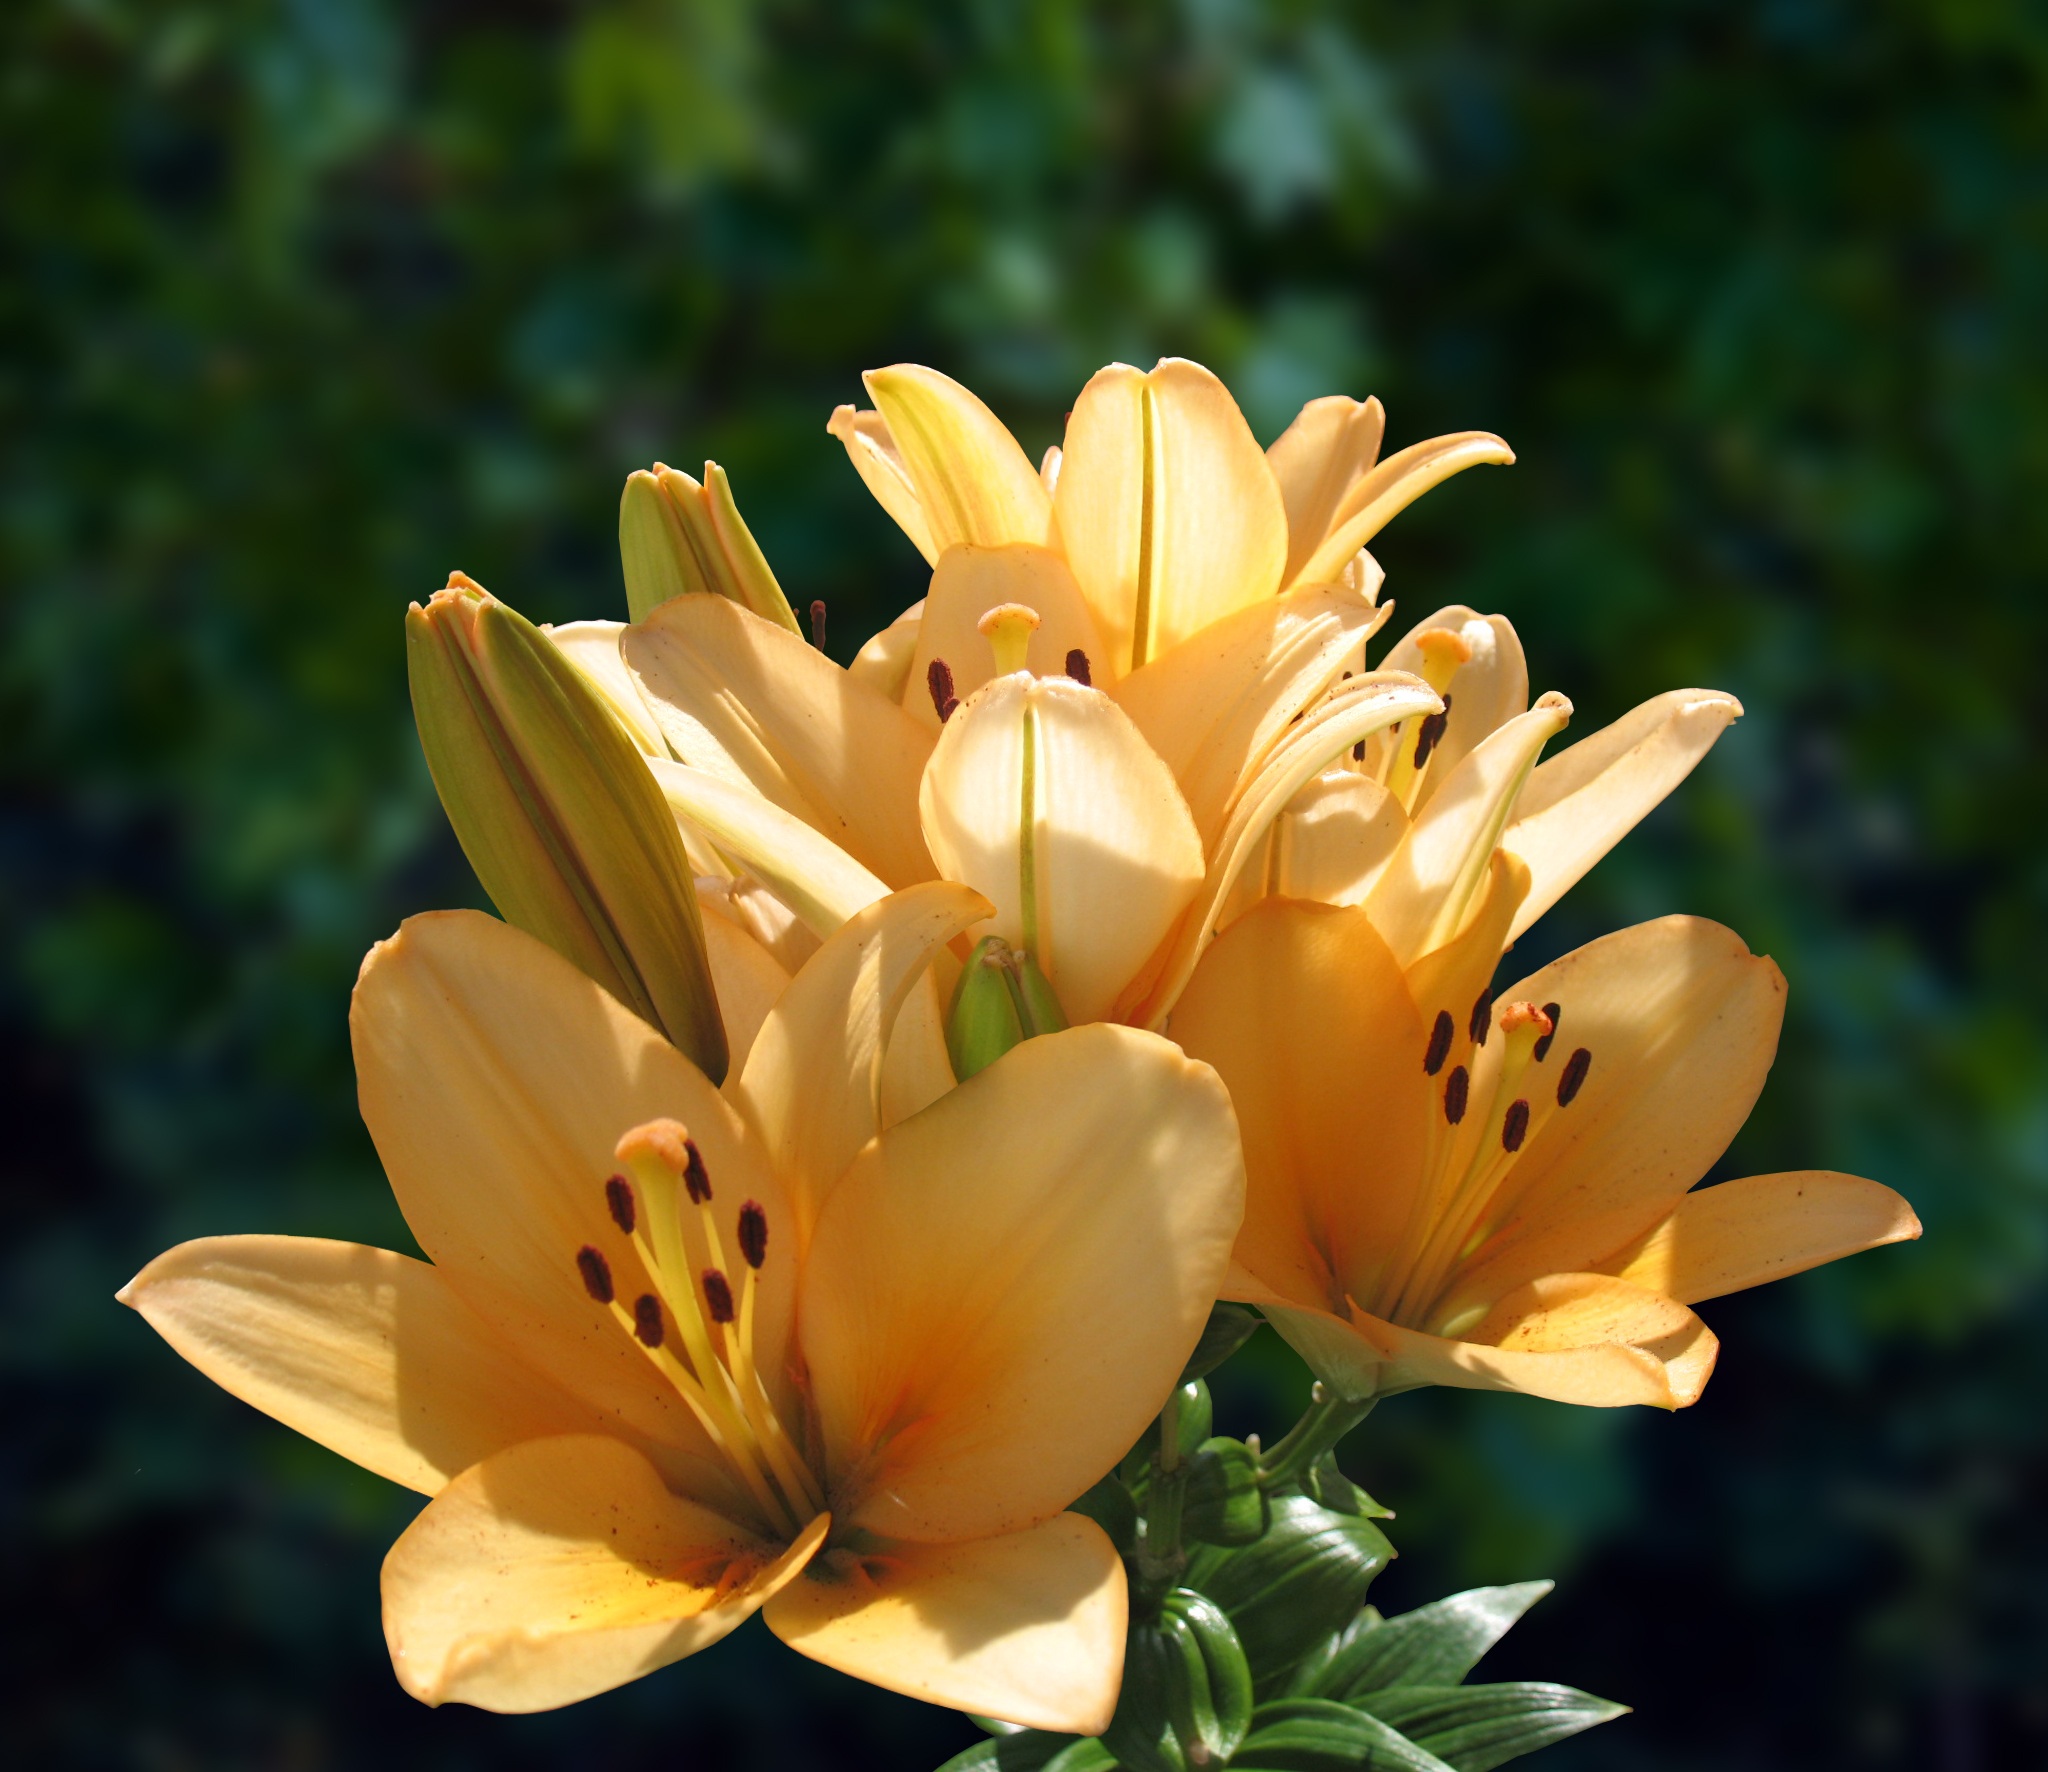
nature, blossom, plant, flower, petal, bloom, orange, botany, yellow, close, flora, wildflower, lily, macro photography, flowering plant, orange blossom, land plant